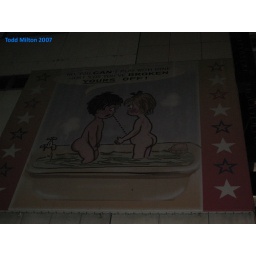
Could not get over this one, but a weird and confusing sign on a building in Osaka!